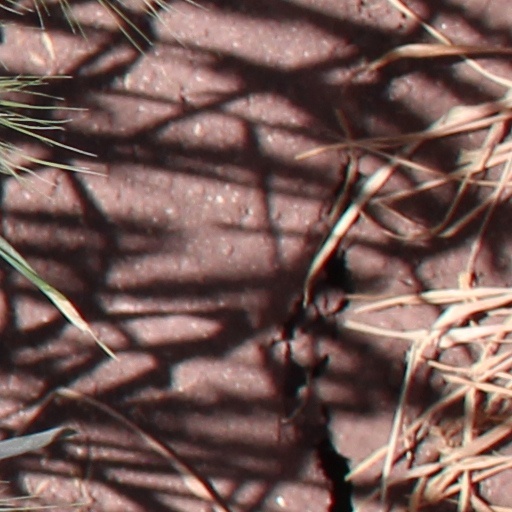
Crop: wheat